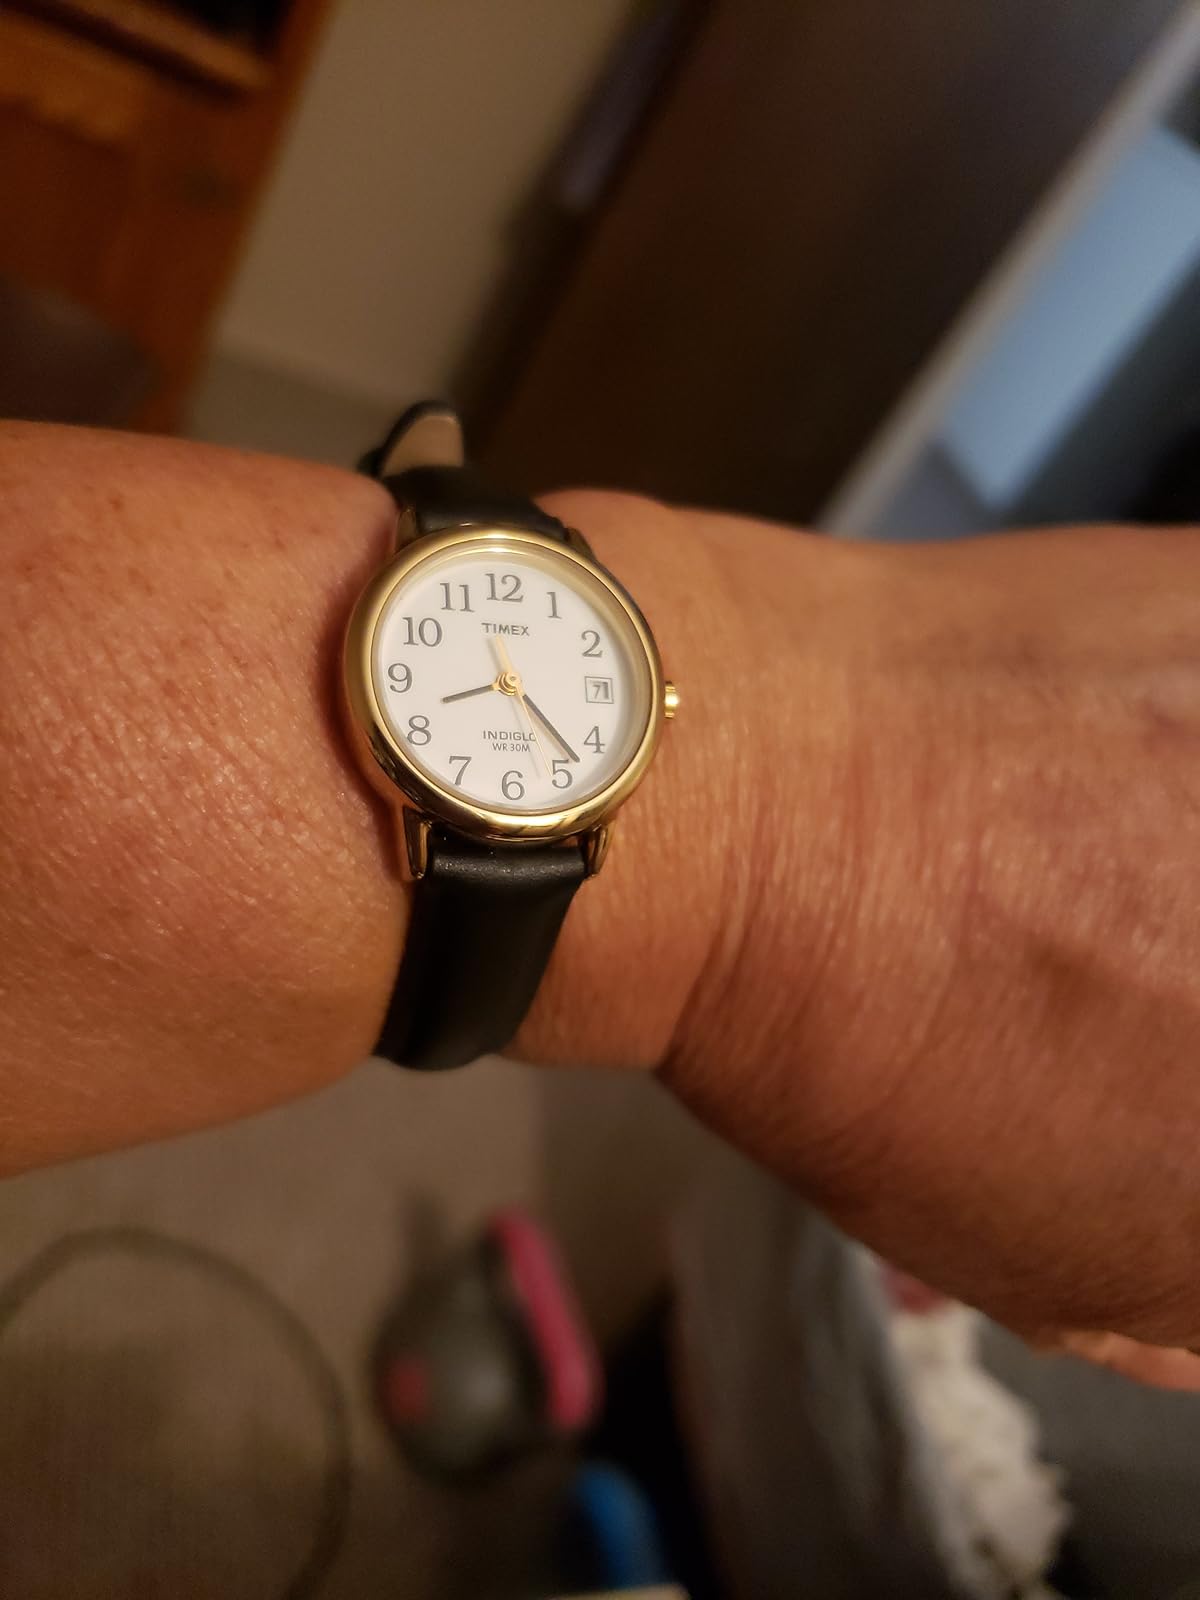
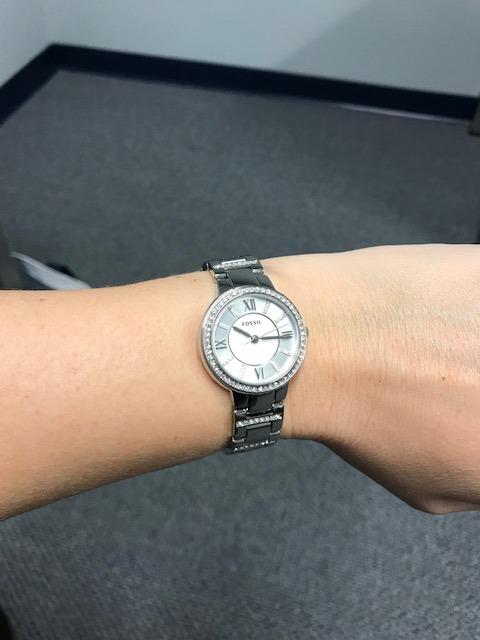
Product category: accessories_watch
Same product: no